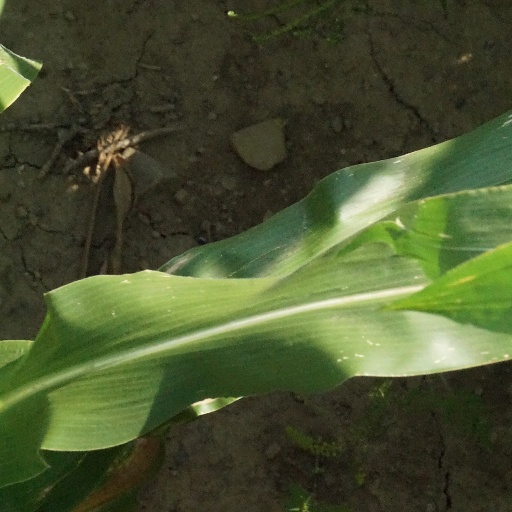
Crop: maize; corn